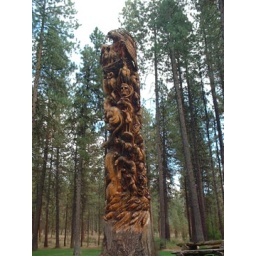
a totem pole made of a tree struck down by lightening